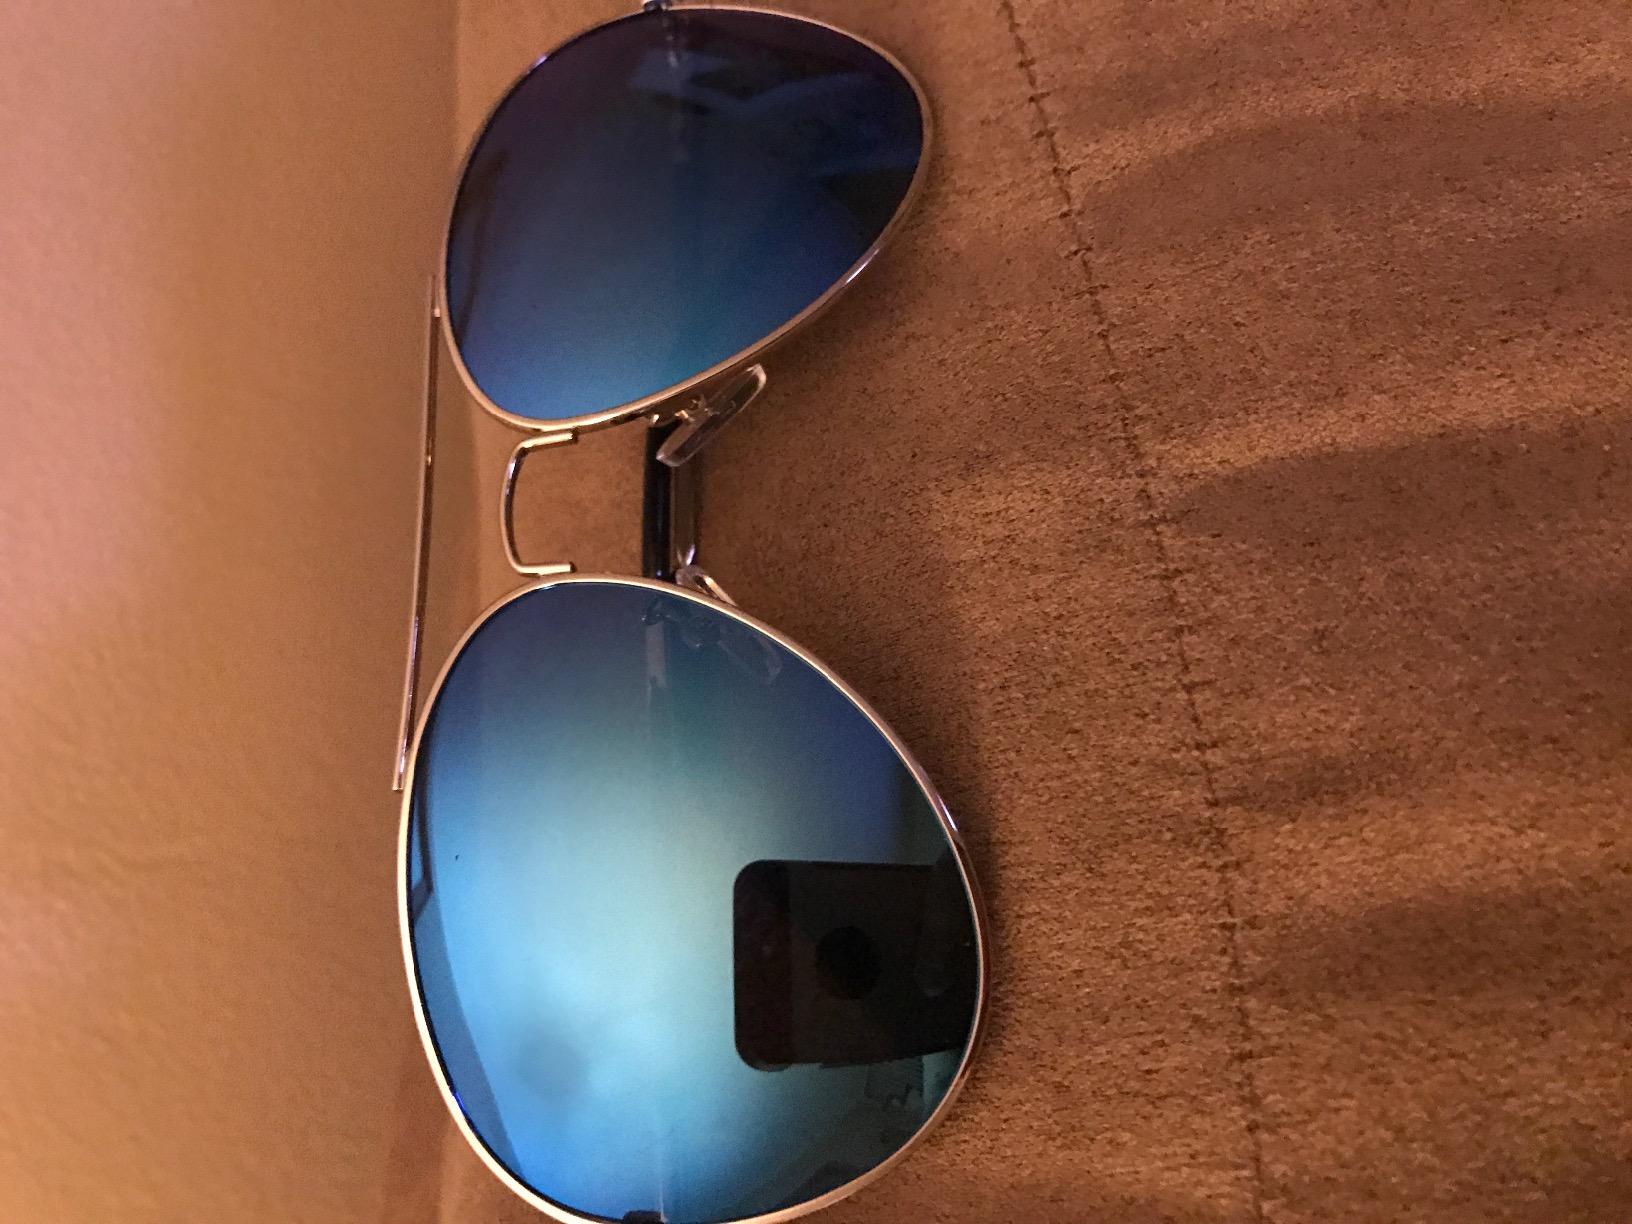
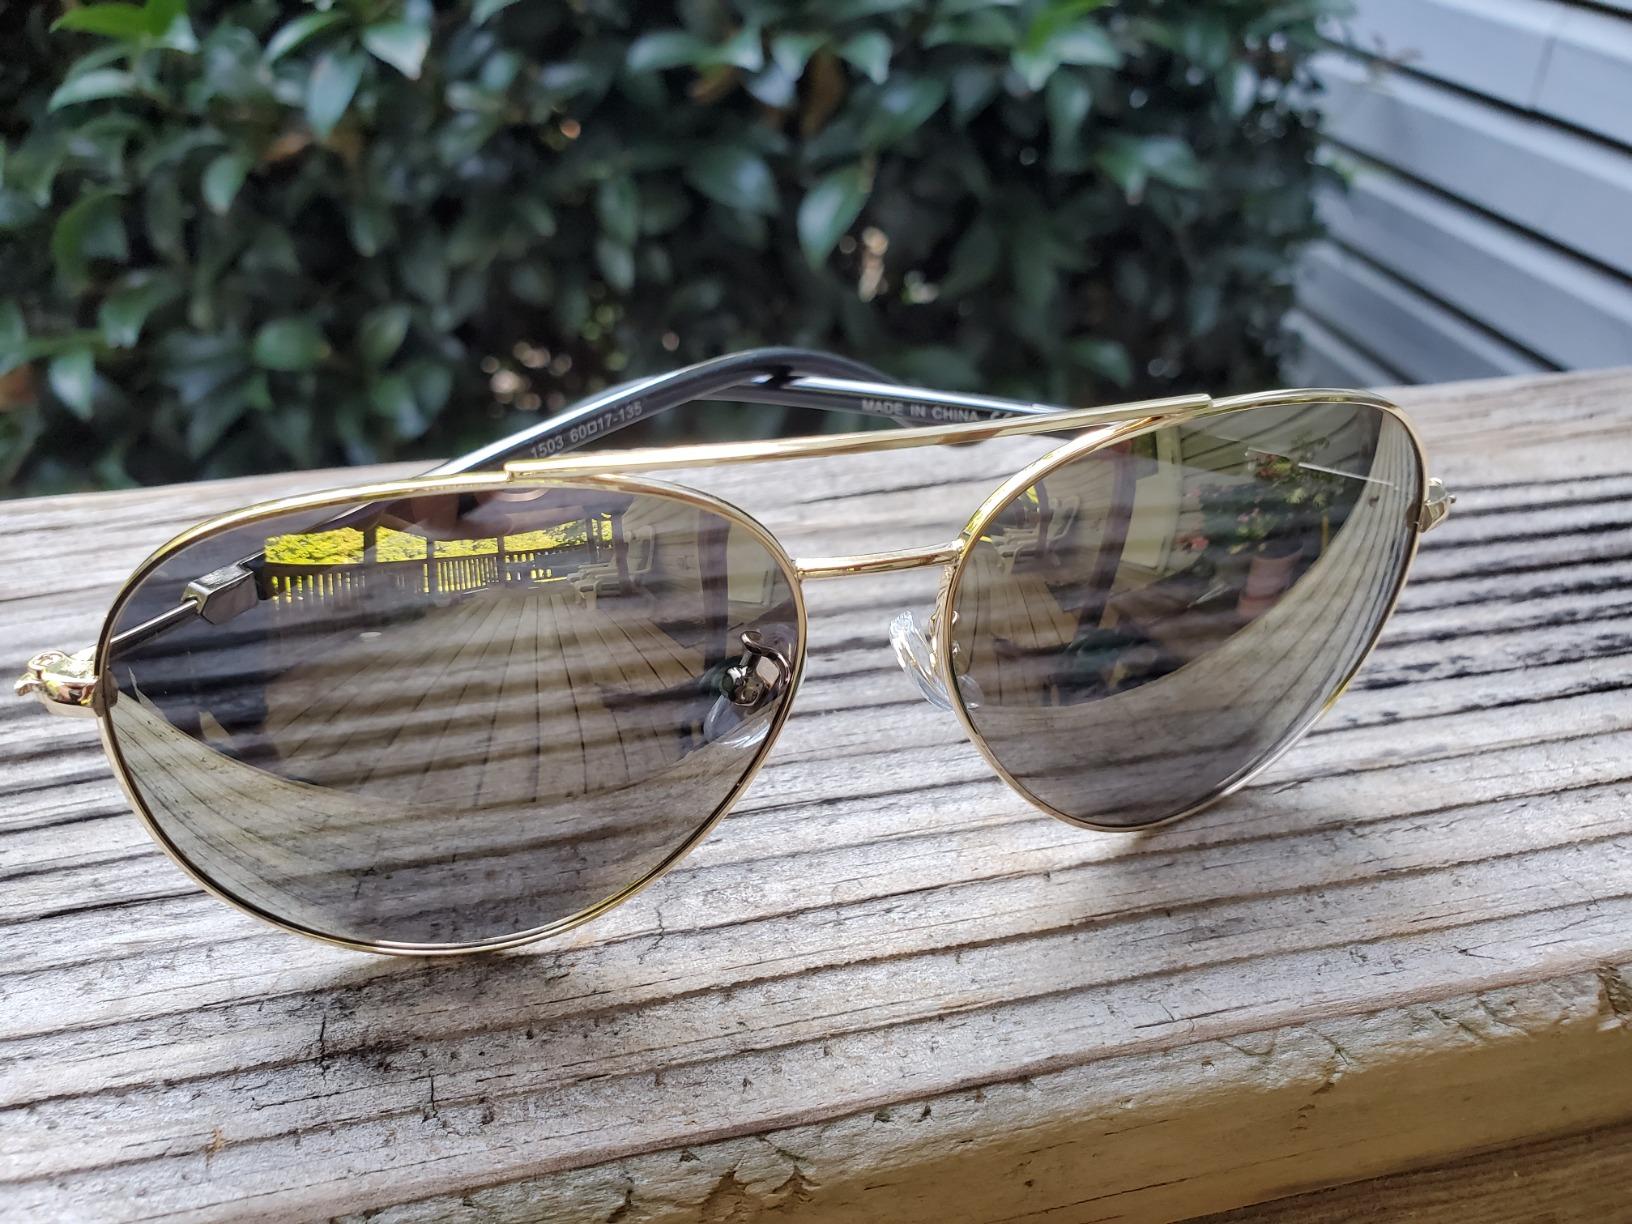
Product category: accessories_sunglasses
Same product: no